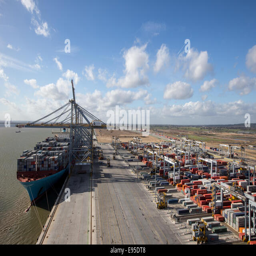
large container ship , being loaded at the port on the estuary